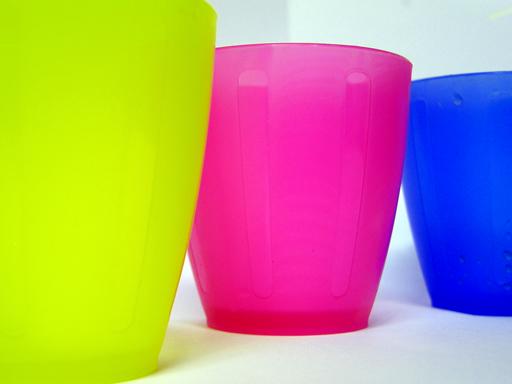
Material: plastic